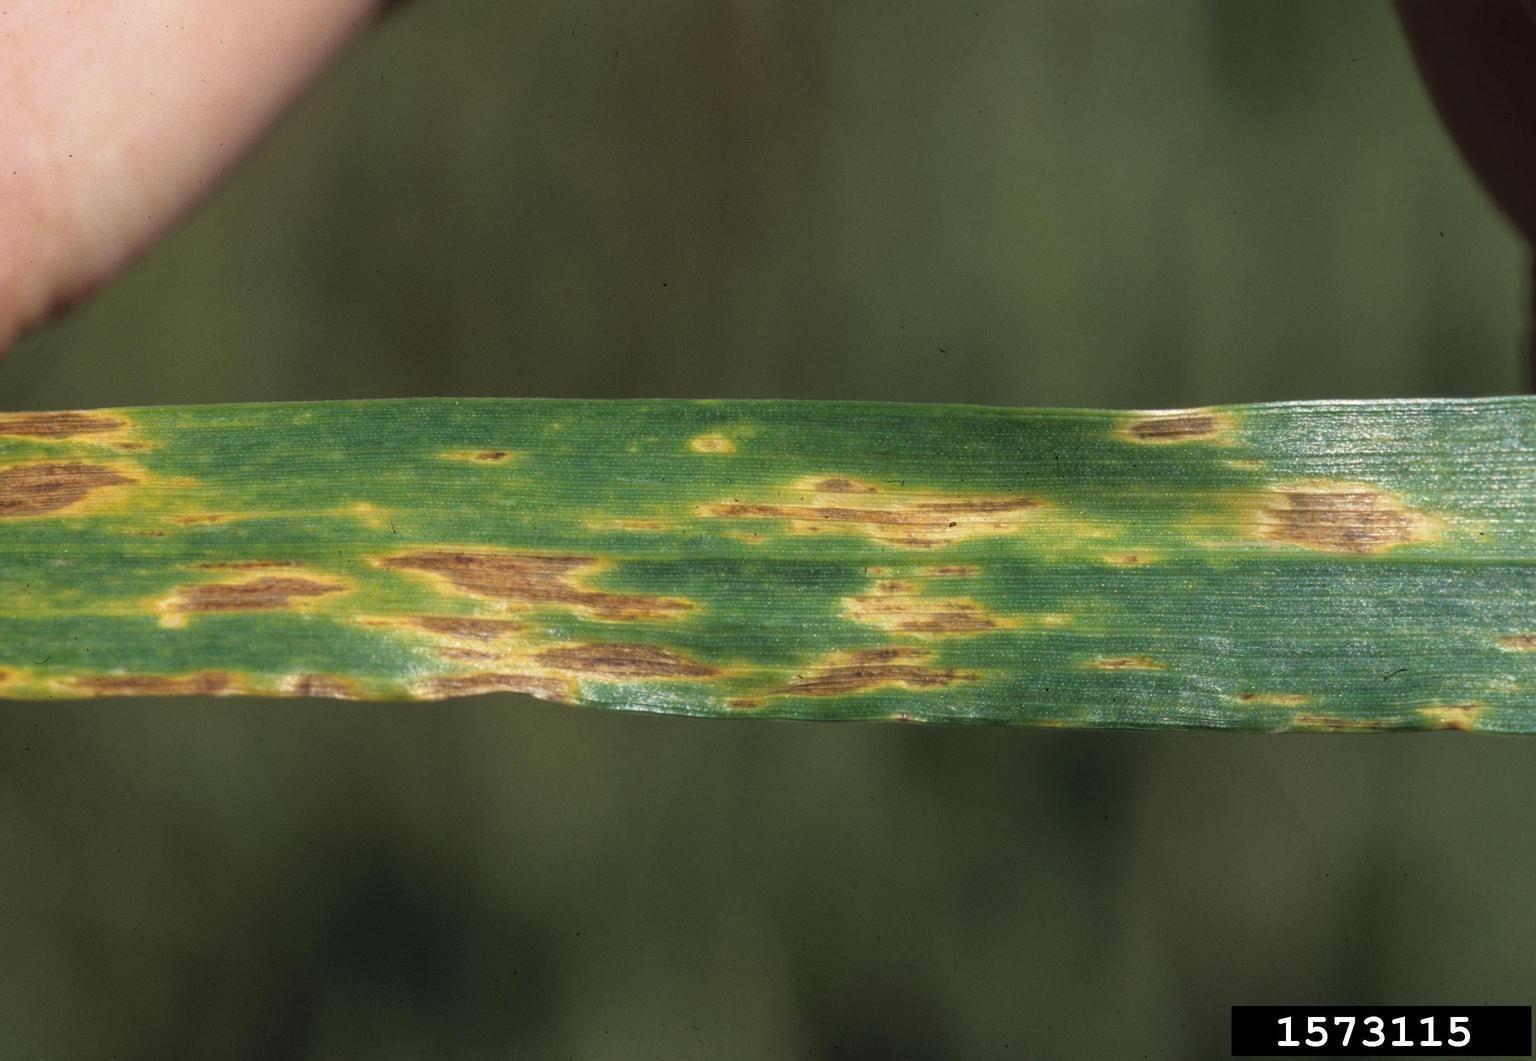
Plant: Wheat
Disease: wheat septoria blotch